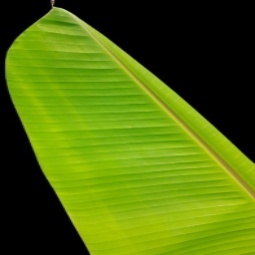
Label: Zinc